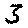
Label: 3